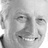
Emotion: happy